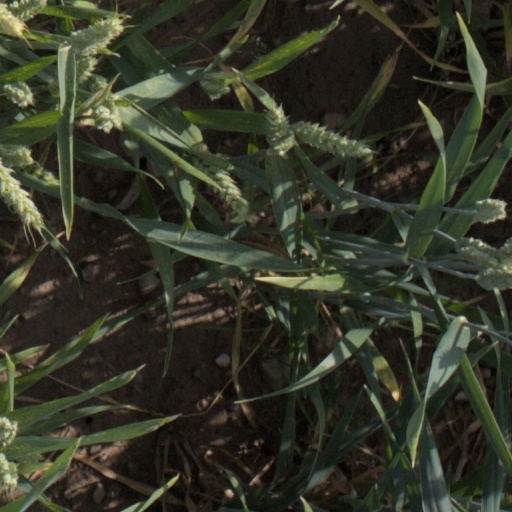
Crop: wheat